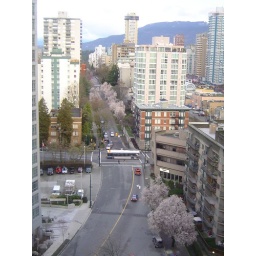
thats smith st under a clear blue sky